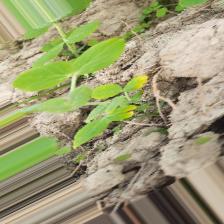
Label: Ascochyta blight